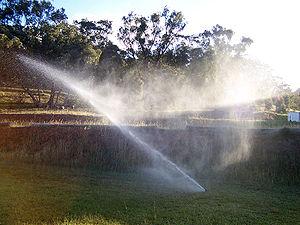
Le gazon, appelé aussi pelouse artificielle, ou plus couramment pelouse, est une surface semée densément d'herbes fines sélectionnées, essentiellement des graminées. Il est généralement entretenu et tondu régulièrement pour le maintenir à une faible hauteur et le rendre plus dense.